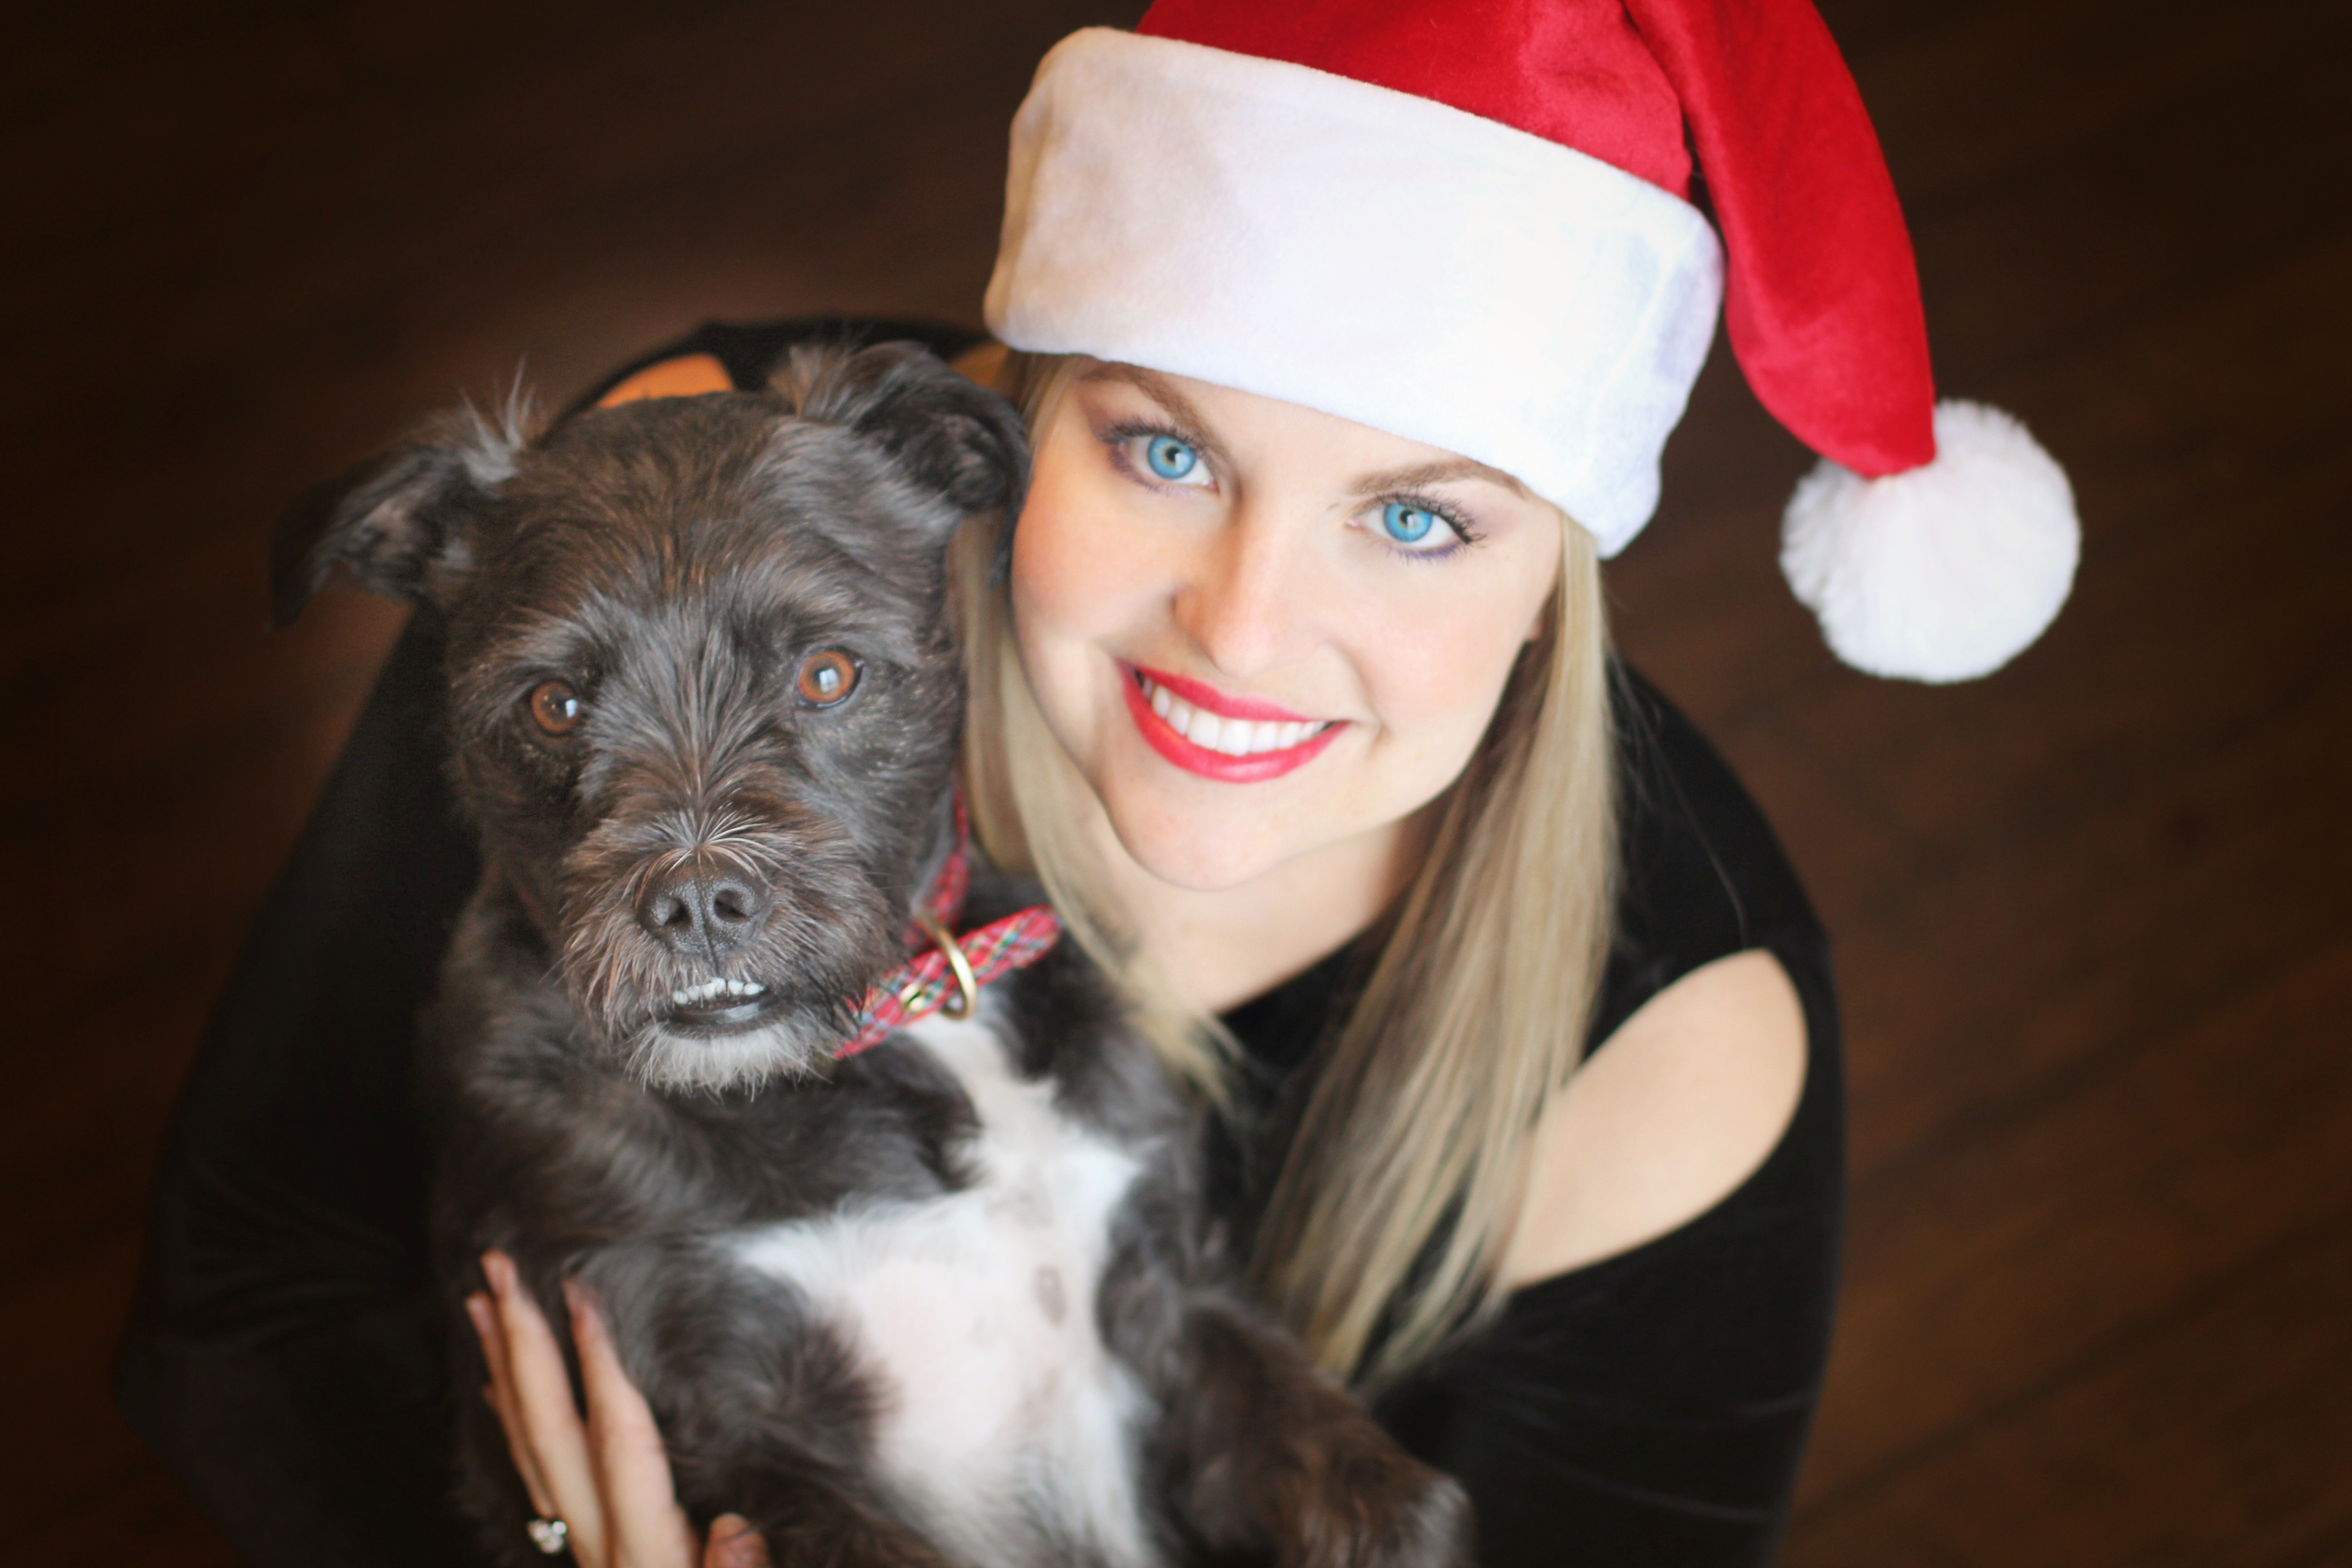
puppy, dog, animal, cute, canine, celebration, love, pet, portrait, holiday, hat, christmas, festive, santa hat, pup, doggy, pretty girl, christmas dog, dog like mammal